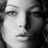
Emotion: neutral